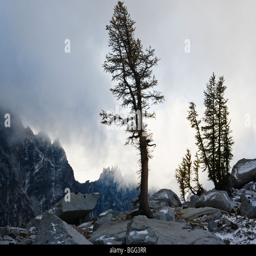
larch trees and low clouds